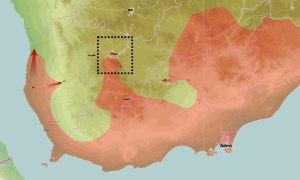
La guerre civile yéménite est un conflit qui oppose depuis 2014 principalement les rebelles chiites houthis et, jusqu'en 2017, les forces fidèles à l'ex-président Ali Abdallah Saleh au gouvernement d'Abdrabbo Mansour Hadi, élu en 2012 à la suite de la révolution yéménite et du départ du pouvoir de Saleh. Le conflit s'est internationalisé en mars 2015 avec l'intervention de nombreux pays musulmans menés par l'Arabie saoudite.
La bataille de Taëz est une bataille qui oppose, lors de la guerre civile yéménite, les Houthis aux partisans d'Abdrabbo Mansour Hadi et qui se déroule depuis le 22 mars 2015.